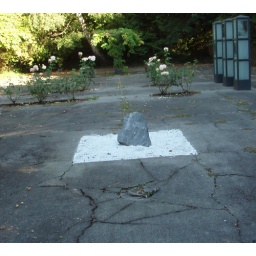
I liked the way the little white rocks look around the larger one.